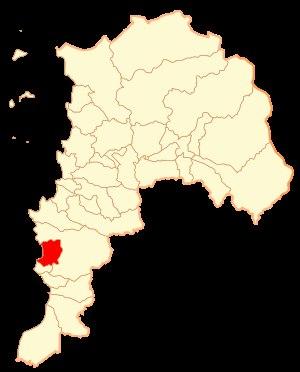
Algarrobo est une ville et une commune du Chili faisant partie de la province de San Antonio, elle-même rattachée à la région de Valparaíso.